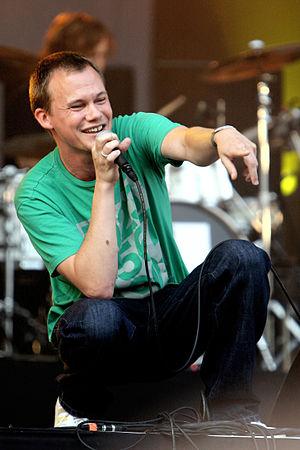
Just Jack à Rock en Seine, août 2007.
Jack Allsopp alias Just Jack est un chanteur anglais de hip-hop né le 18 mai 1975 à Camden Town en Londres.